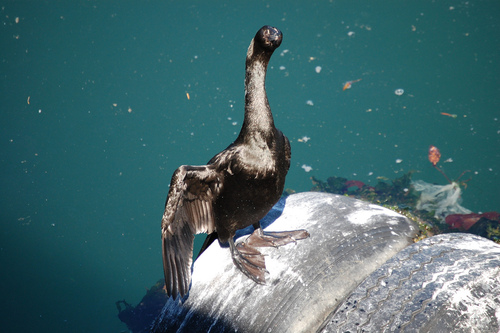
large necked brown bird with light colored feathers on the wings.
a big gray water-bird with webbed toes and long neck.
this bird has a dark grey and brown body long neck and spacious wings with short wide feet
this large brown bird has a wide wing span with wide webbed feet.
this bird has a long throat and neck area with all of its body covered in black feathers.
a dark black and brown bird with webbed feet and a long slender neck.
this bird has black and grey coverts and secondaries, and a grey throat.
this bird is black with grey and has a very short beak.
bird with a black body, a long neck, and webbed feet.
this bird has wings that are black and has a long neck
Species: Pelagic Cormorant